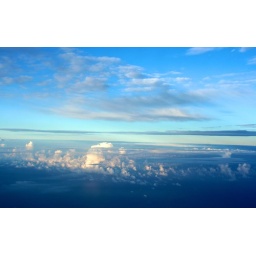
62. castle in the clouds